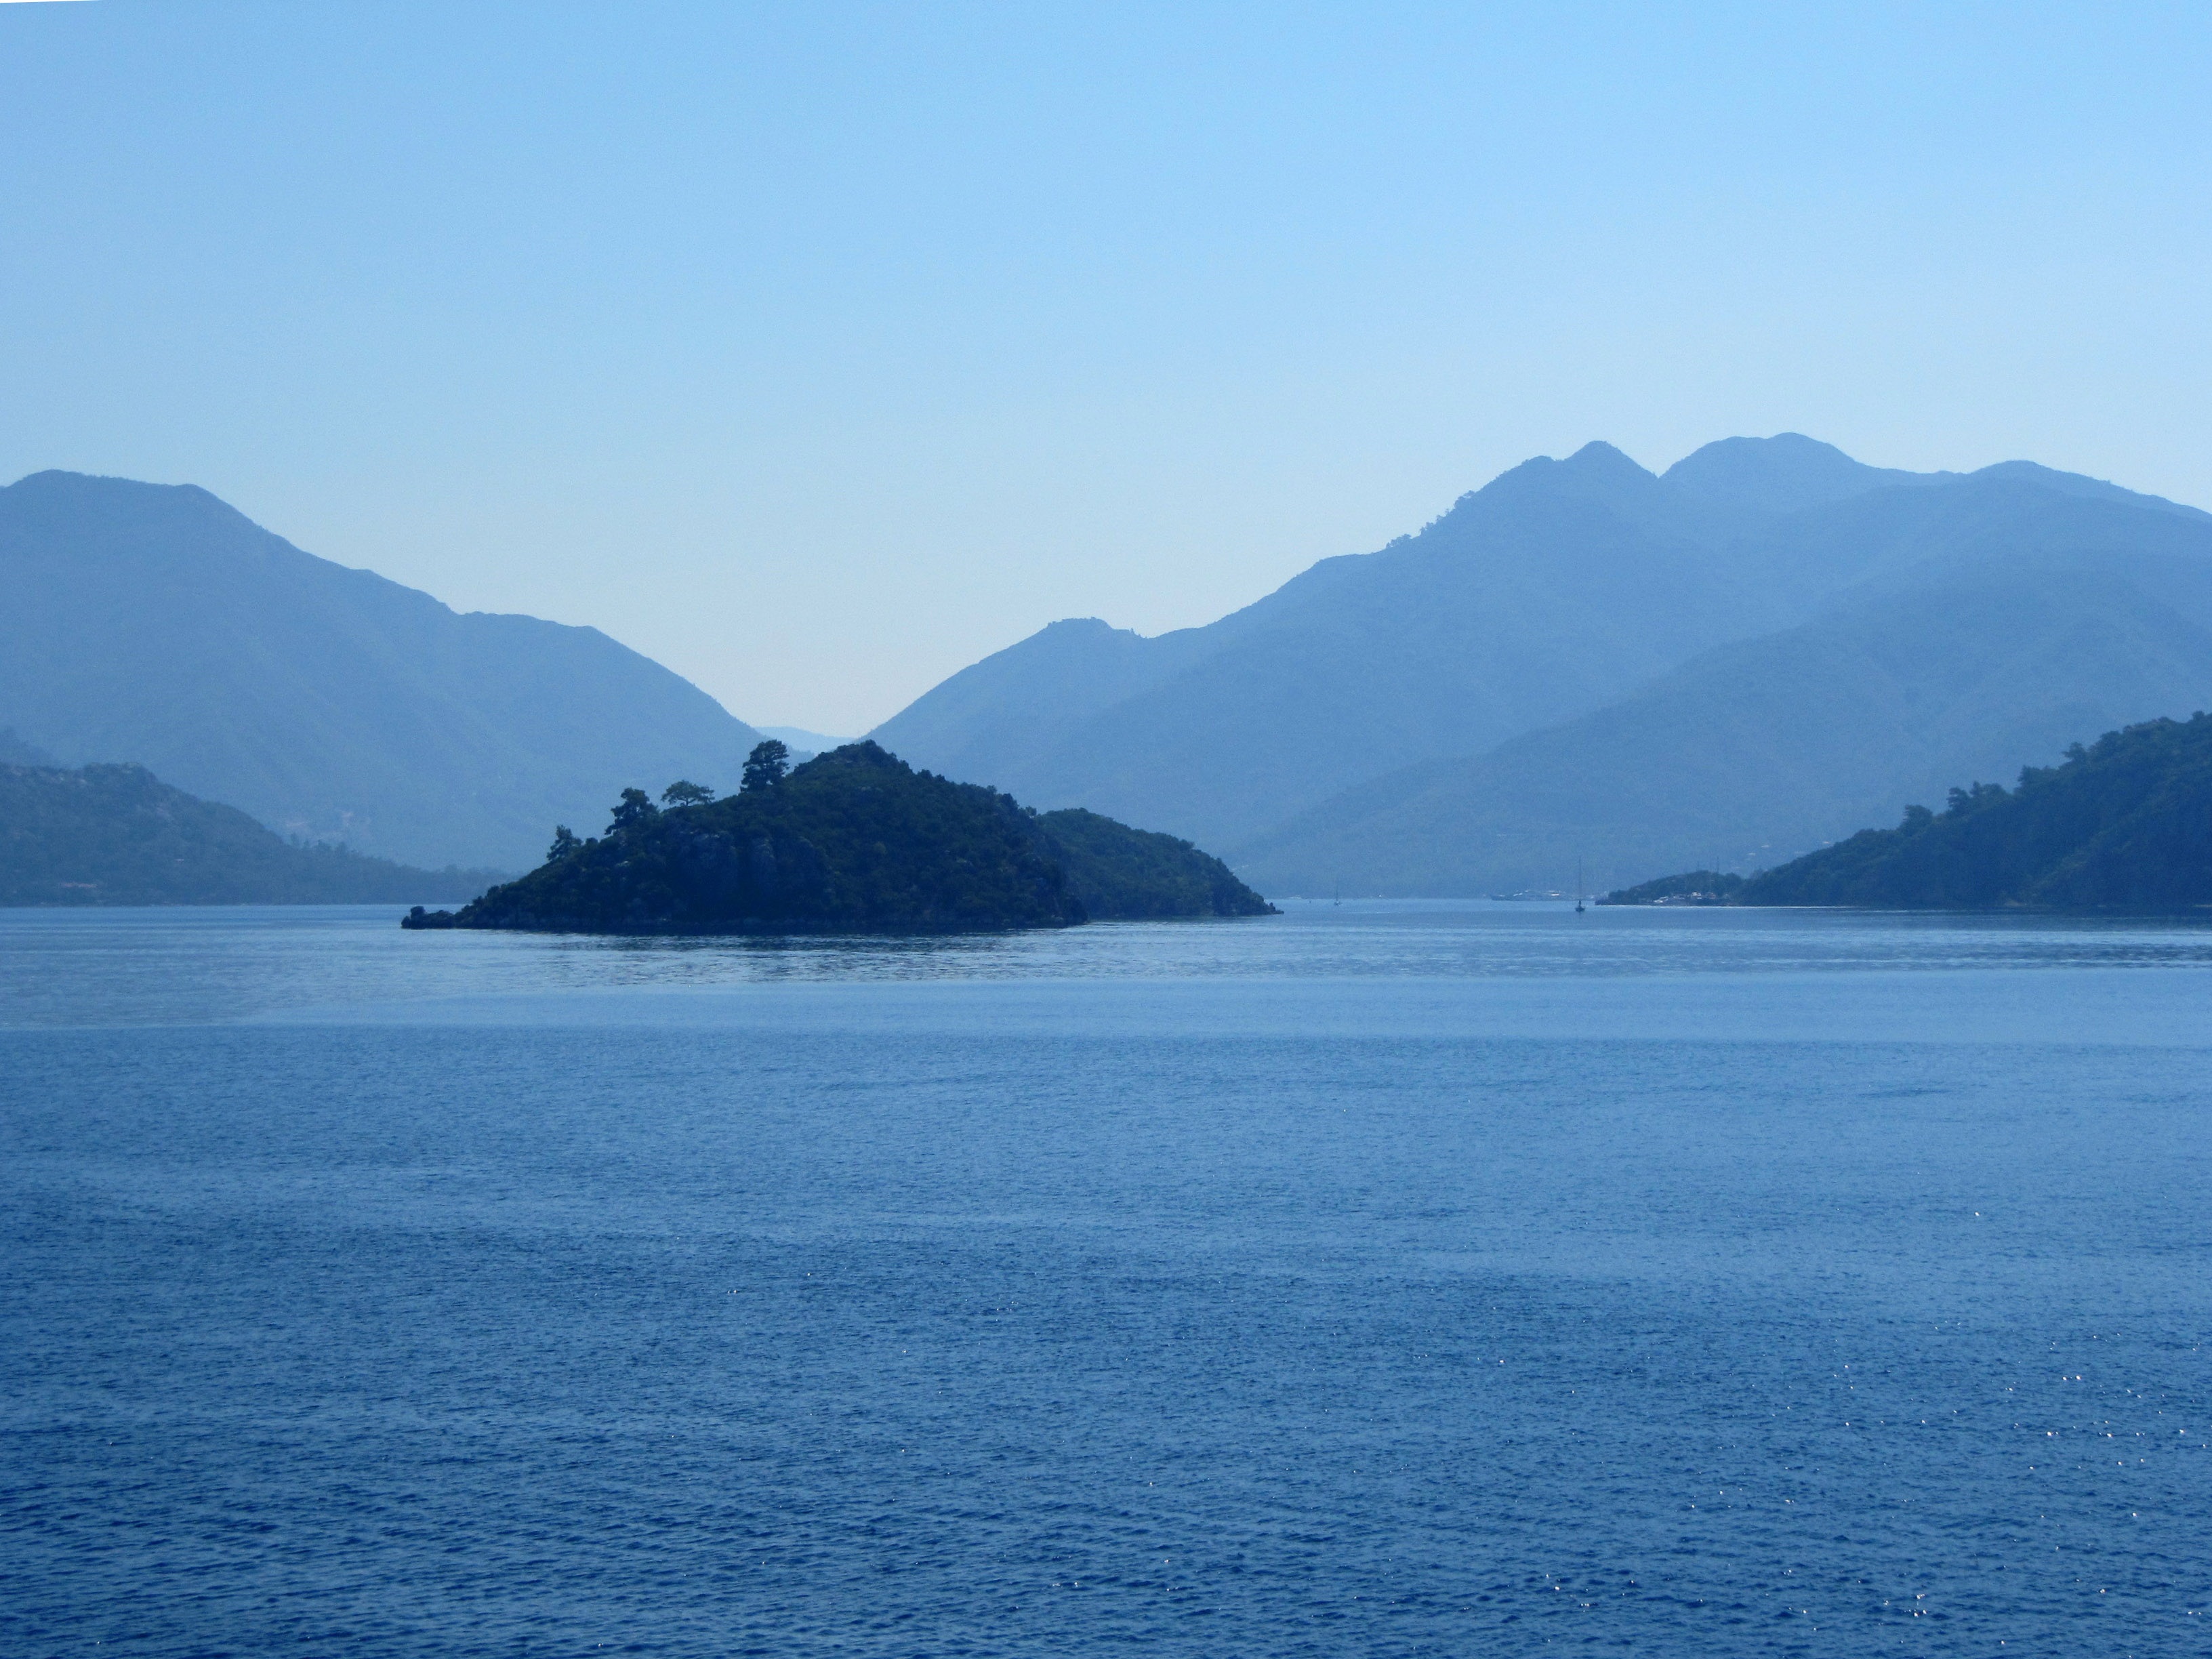
landscape, sea, coast, water, horizon, mountain, lake, panorama, vehicle, glacier, holiday, bay, blue, fjord, reservoir, mountains, turkey, loch, impressions, landform, arctic ocean, marmaris, geographical feature, glacial landform